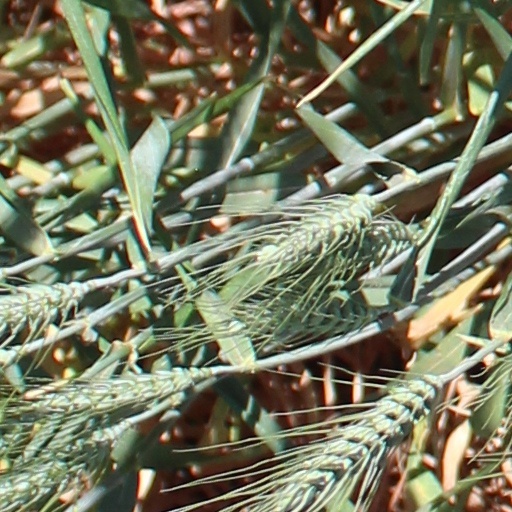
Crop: wheat